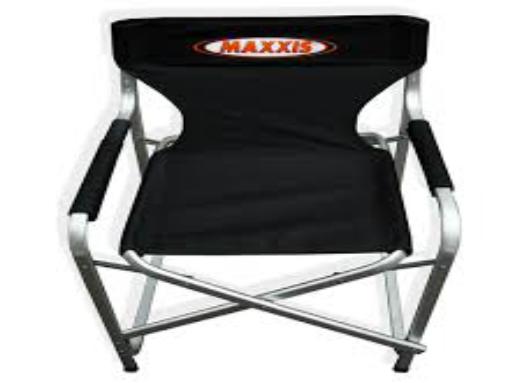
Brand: maxxis
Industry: Transportation